Kelly Bires

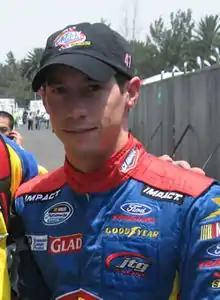
Bires in 2008

Kelly James Bires (born August 25, 1984) is an American professional stock car racing driver. He most recently drove part-time for Go Green Racing in the NASCAR Sprint Cup Series and Nationwide Series. Previously, Bires drove competitively for JTG Daugherty Racing, JR Motorsports, and Braun Racing in the Nationwide Series.